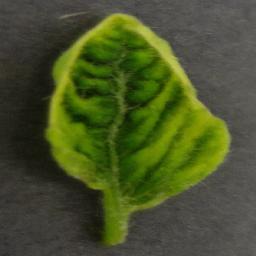
Label: Tomato___Tomato_Yellow_Leaf_Curl_Virus